Dumbiedykes

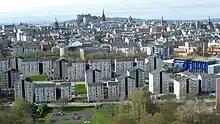
Dumbiedykes flats from Salisbury Crags

Dumbiedykes is a residential area in the centre of Edinburgh, Scotland. It mainly comprises public housing developments.